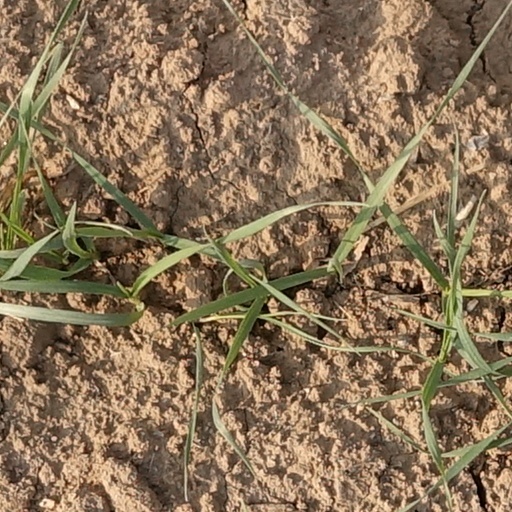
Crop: wheat